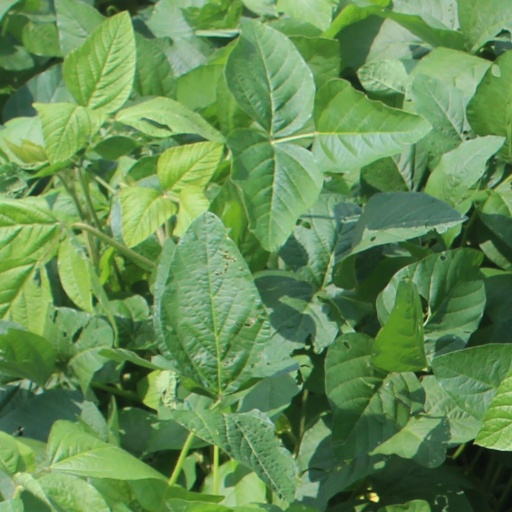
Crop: soybean